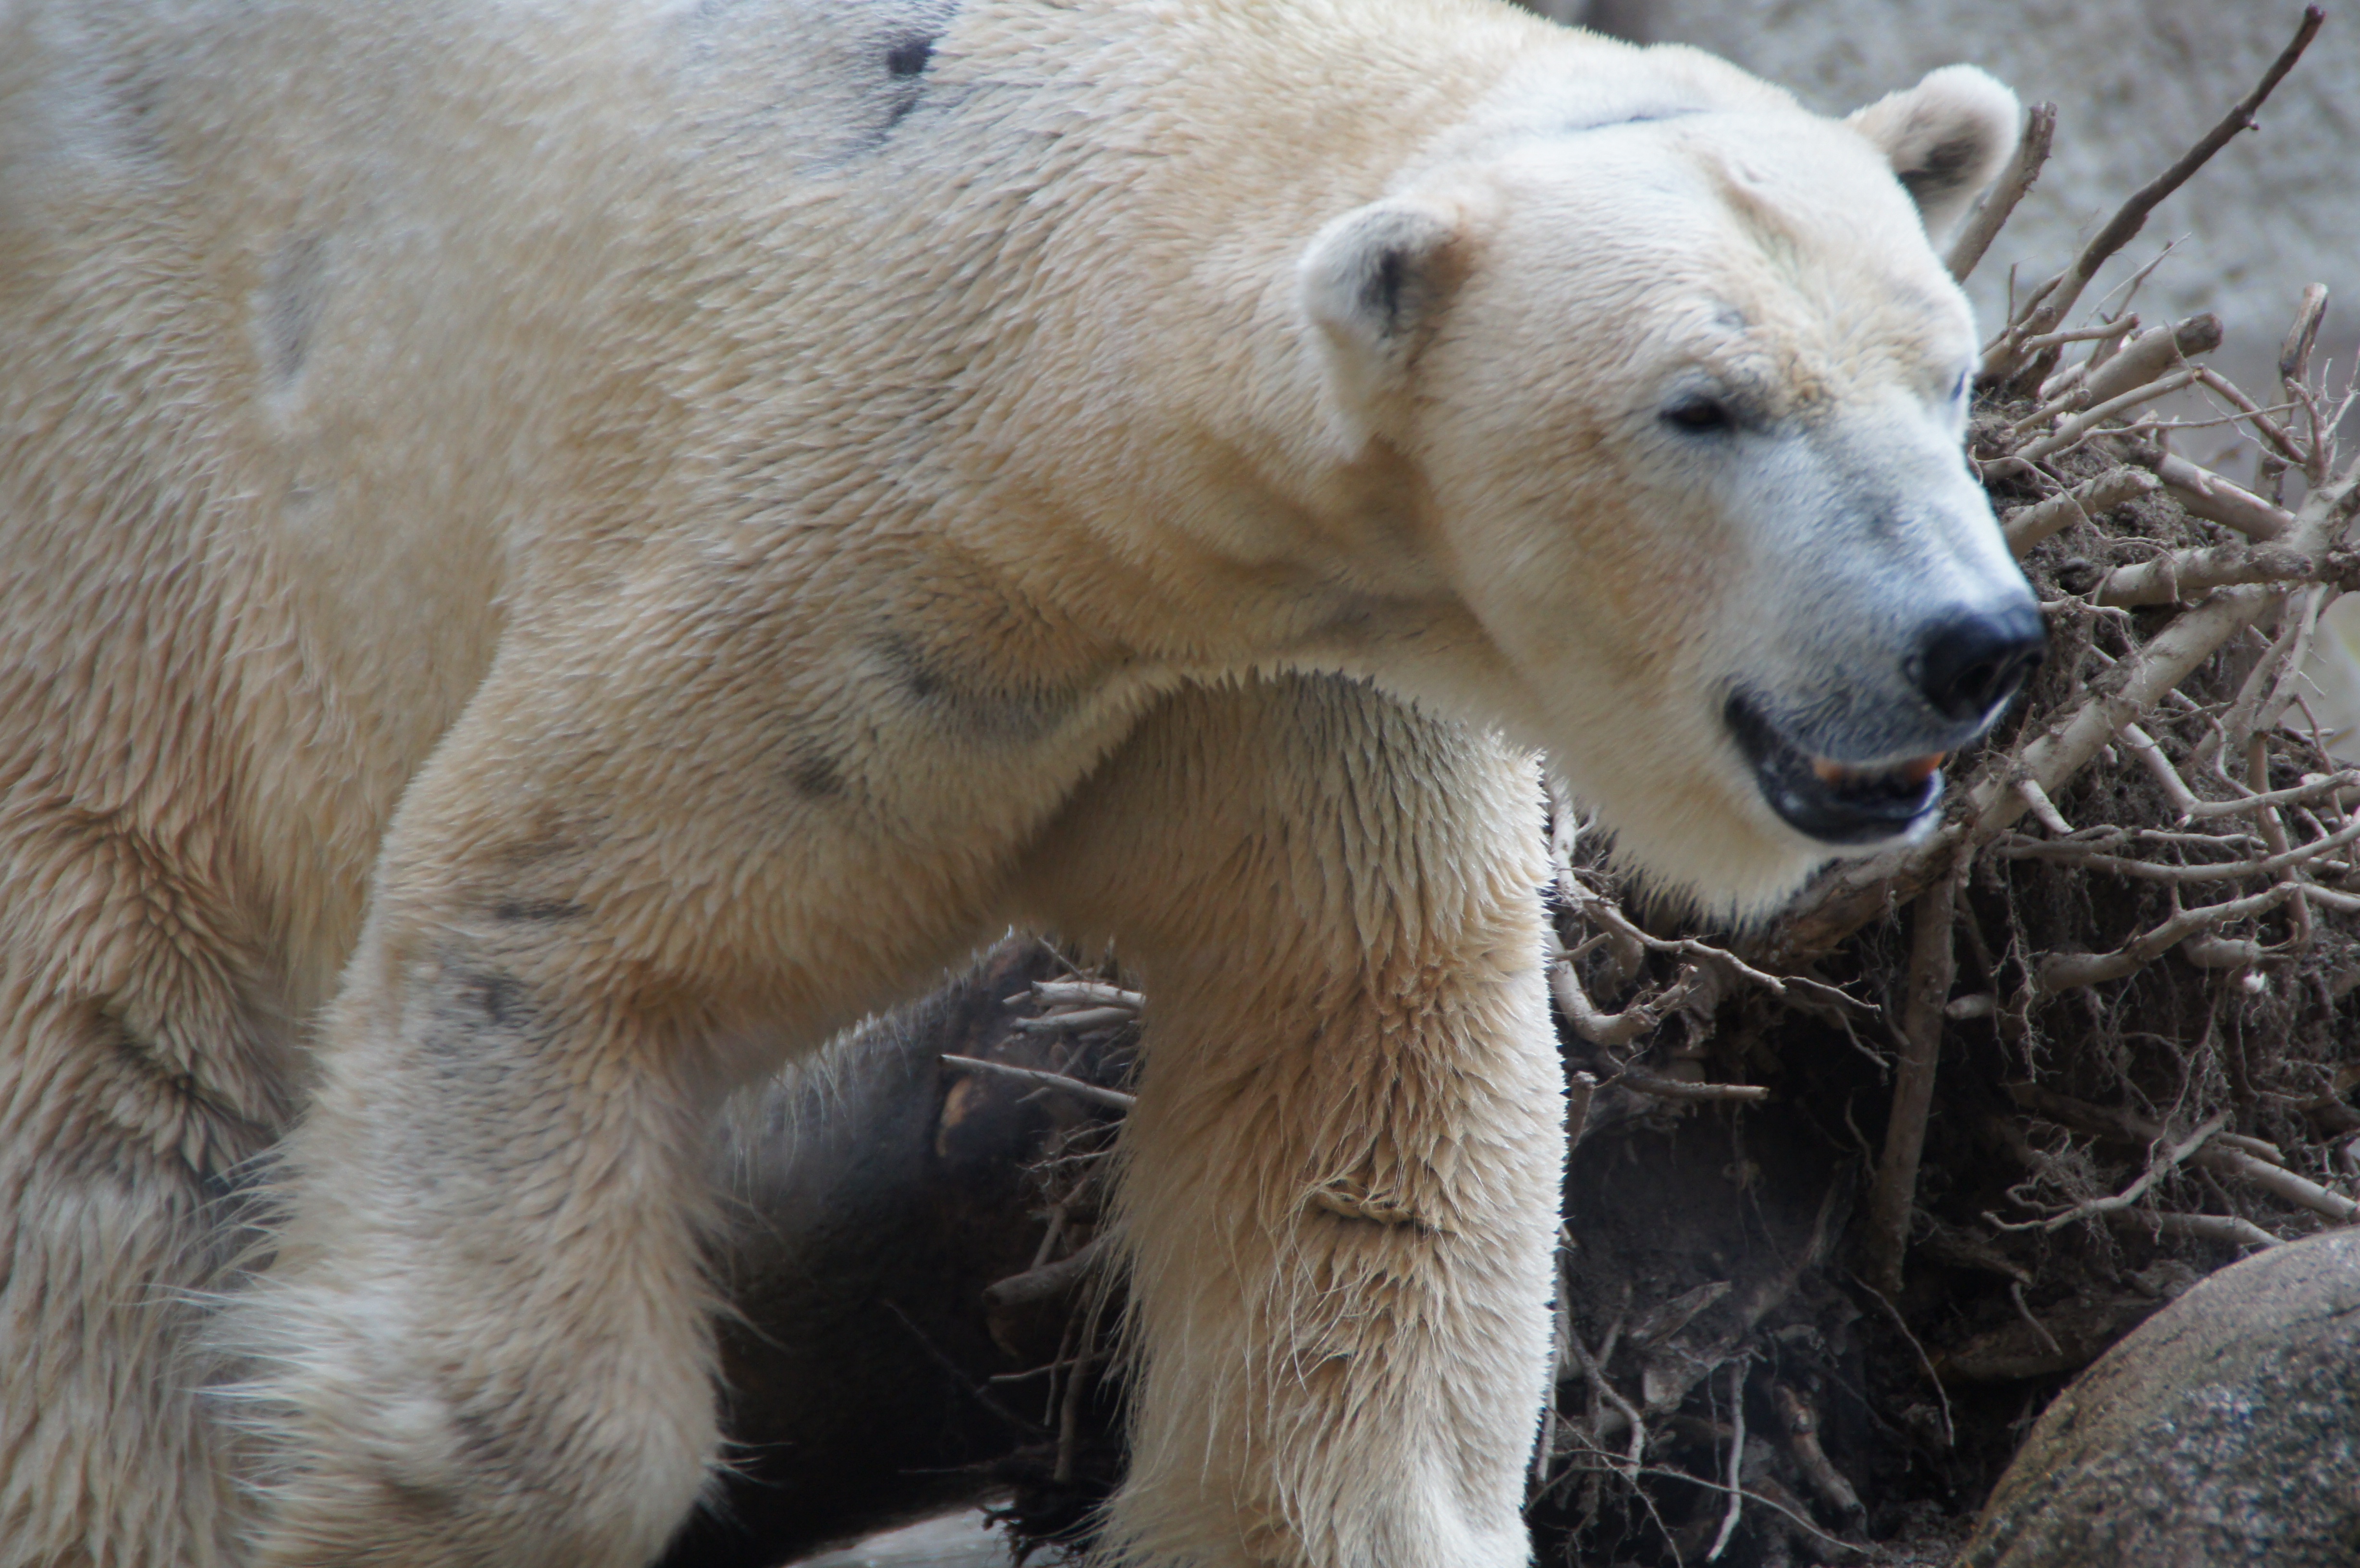
bear, wildlife, zoo, mammal, predator, close, fauna, polar bear, brown bear, vertebrate, dangerous, dog breed group